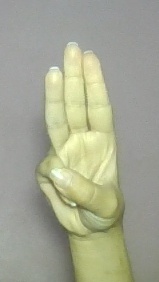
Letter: thaa